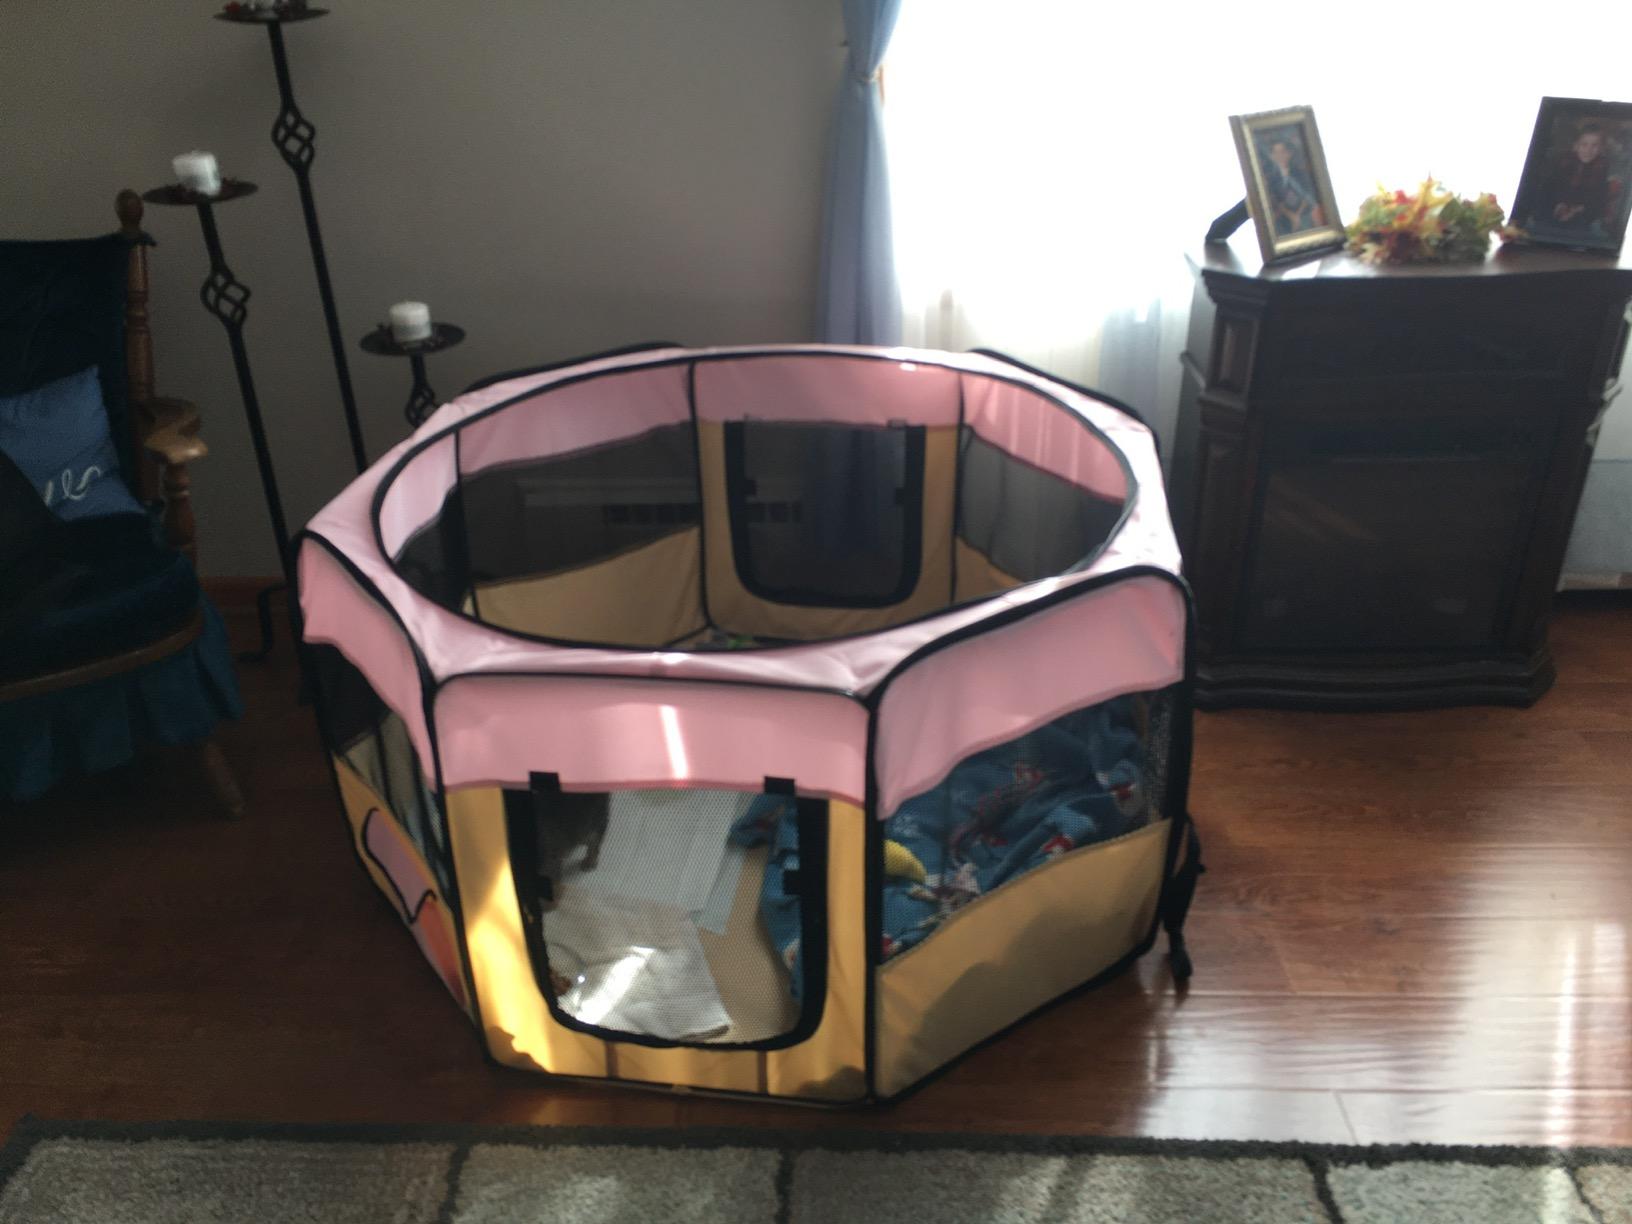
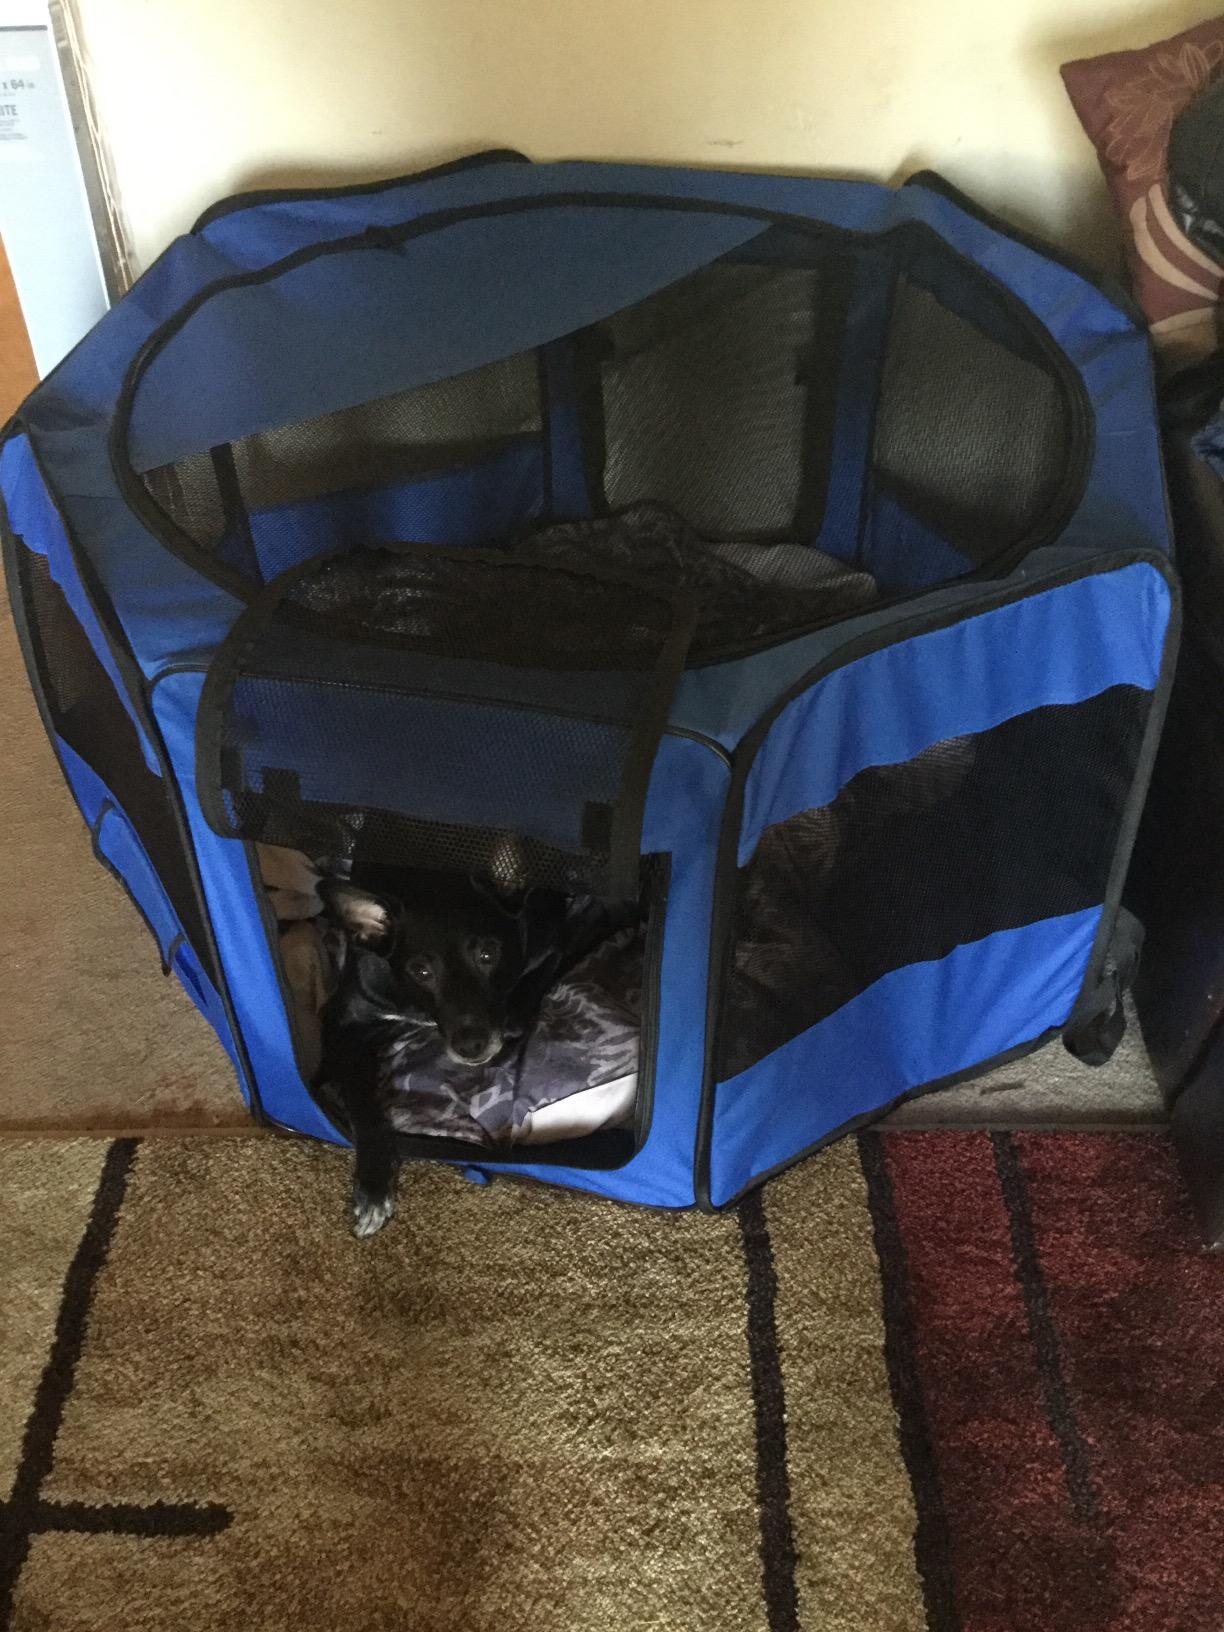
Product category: items_kennel
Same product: no